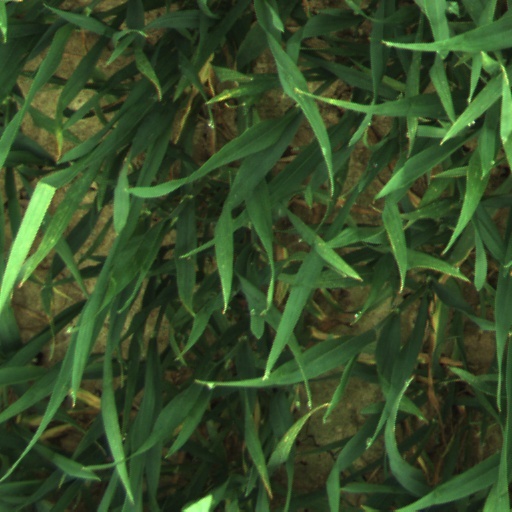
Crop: wheat